Fontaine-Michalon station

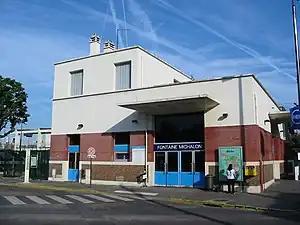
Fontaine-Michalon station entrance

Fontaine-Michalon station is a station on Line B of the Réseau Express Régional system serving the city of Antony, Hauts-de-Seine, France, a southern suburb of Paris.